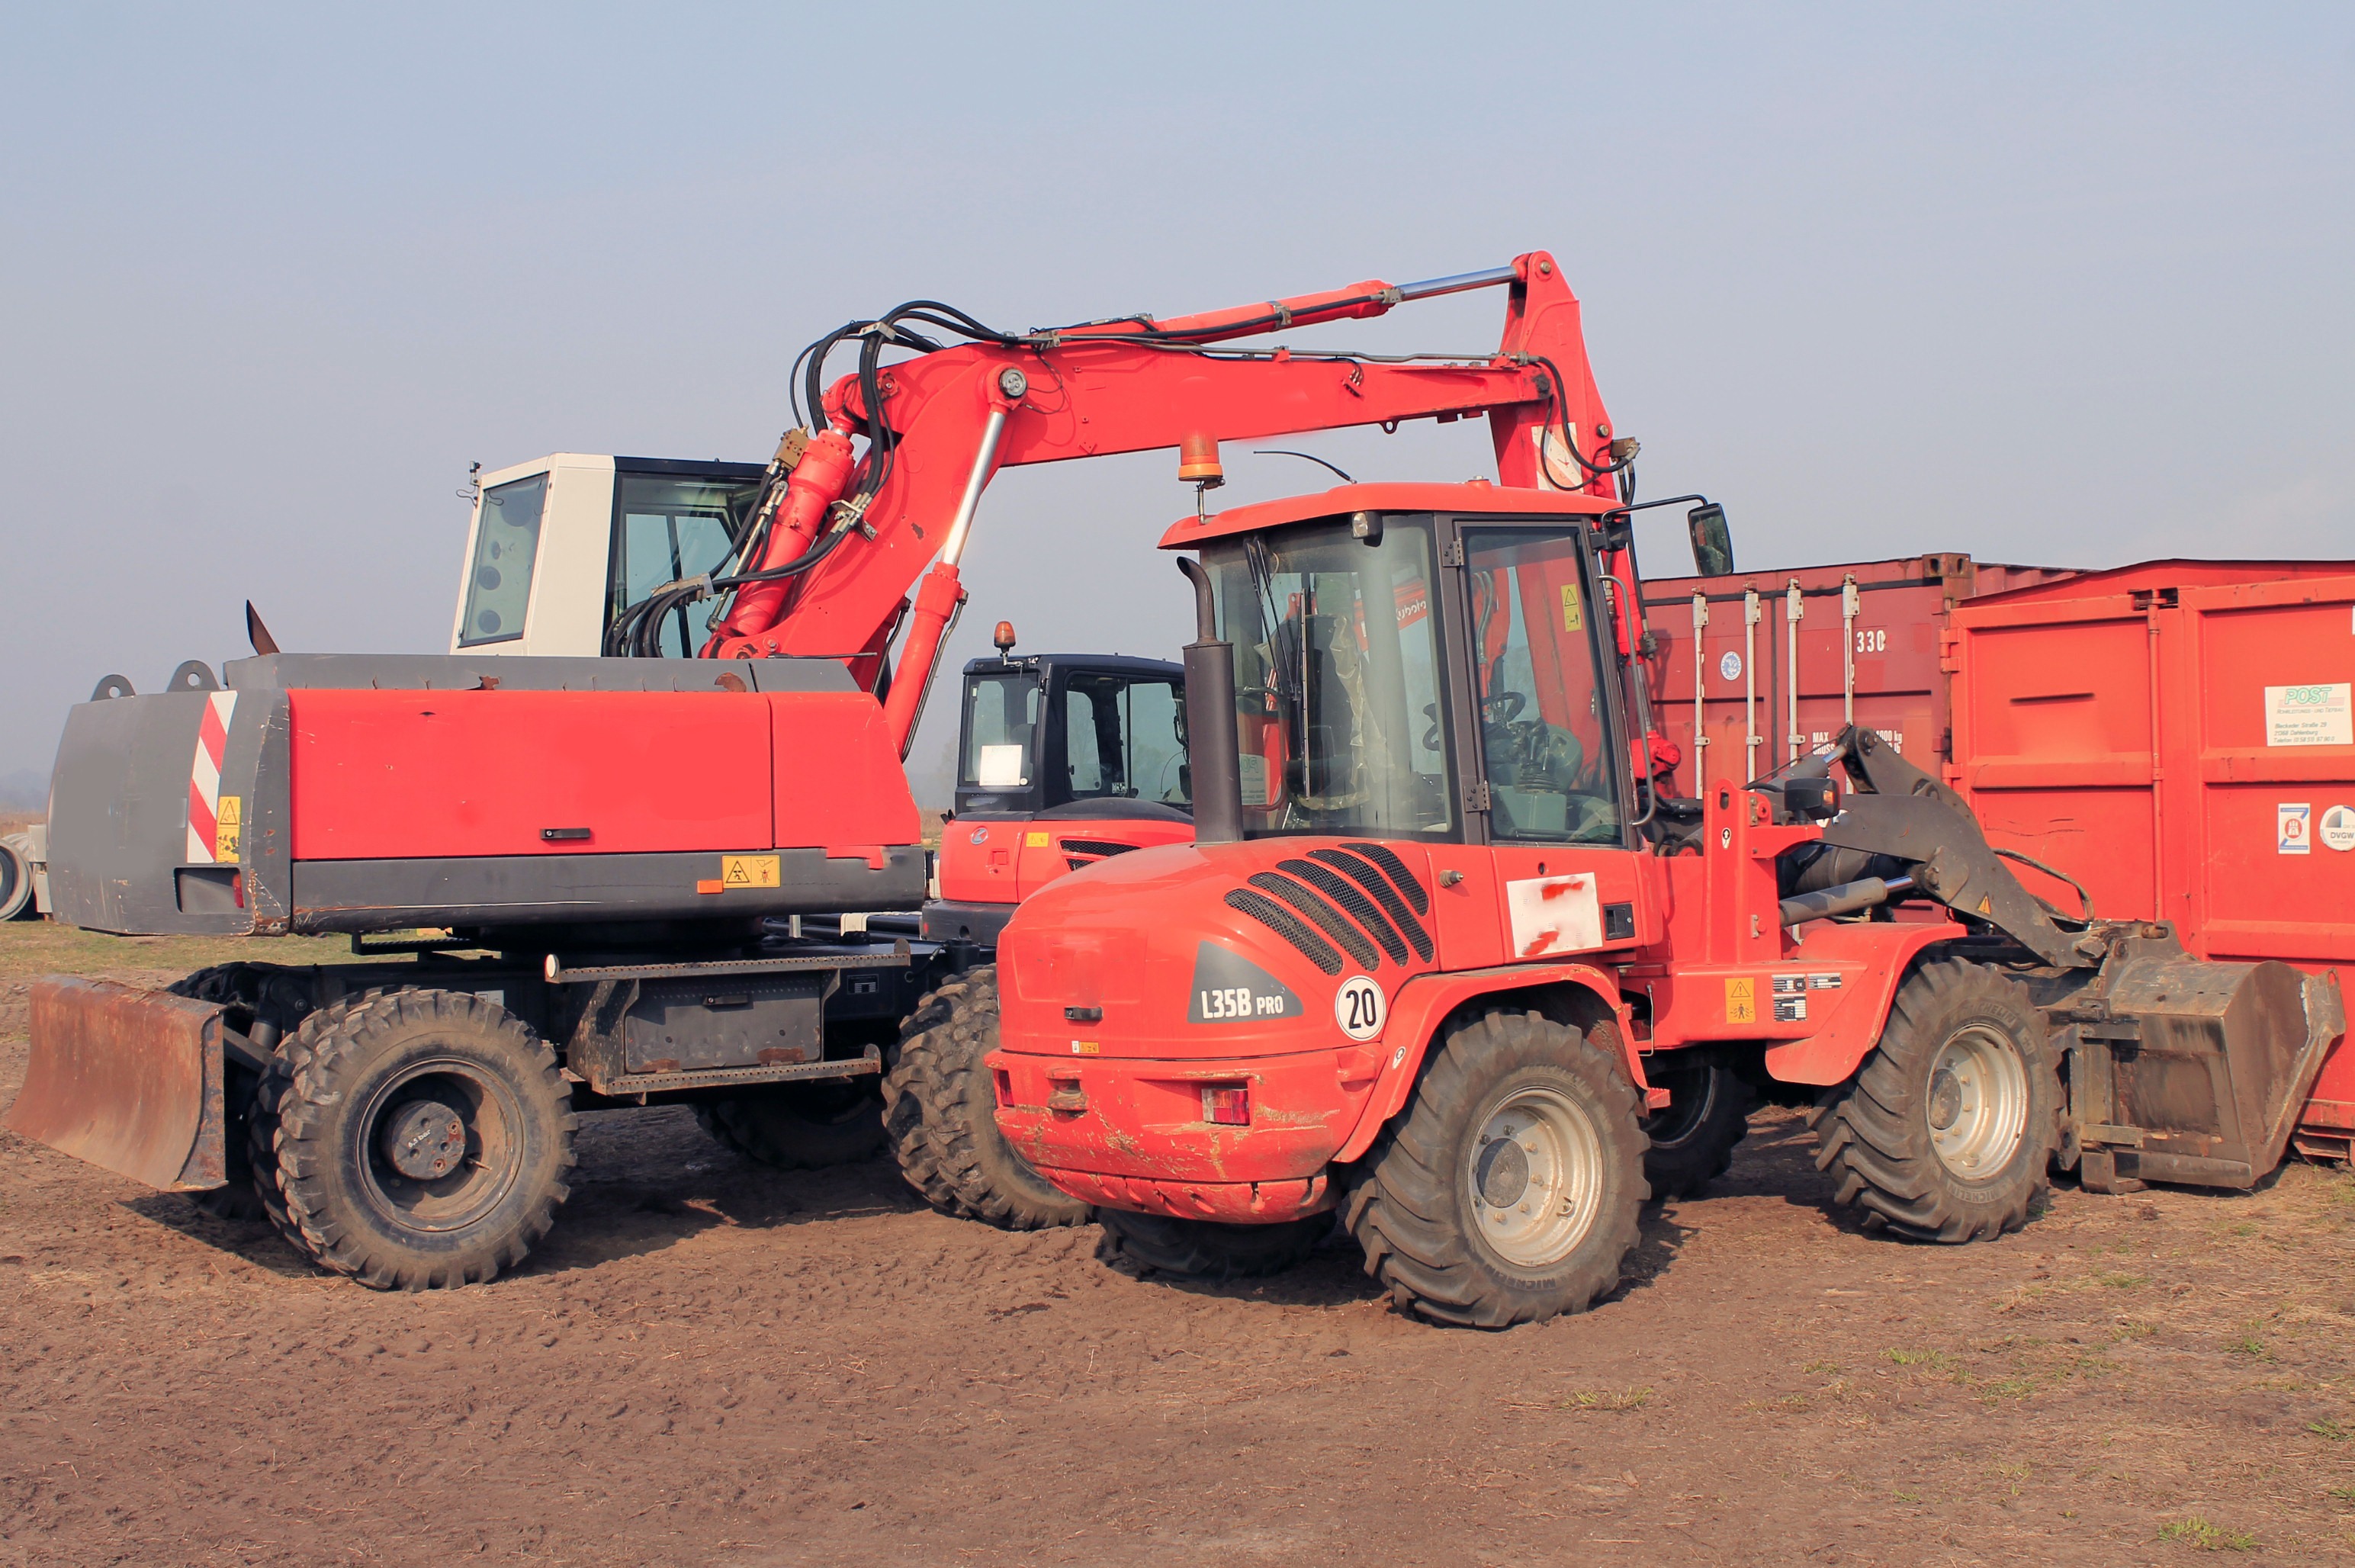
tractor, asphalt, transport, truck, vehicle, agriculture, crane, site, excavators, vehicles, harvester, construction work, construction machine, agricultural machinery, backhoe bucket, construction equipment, construction machinery, land vehicle, construction abbruchzange, light commercial vehicle